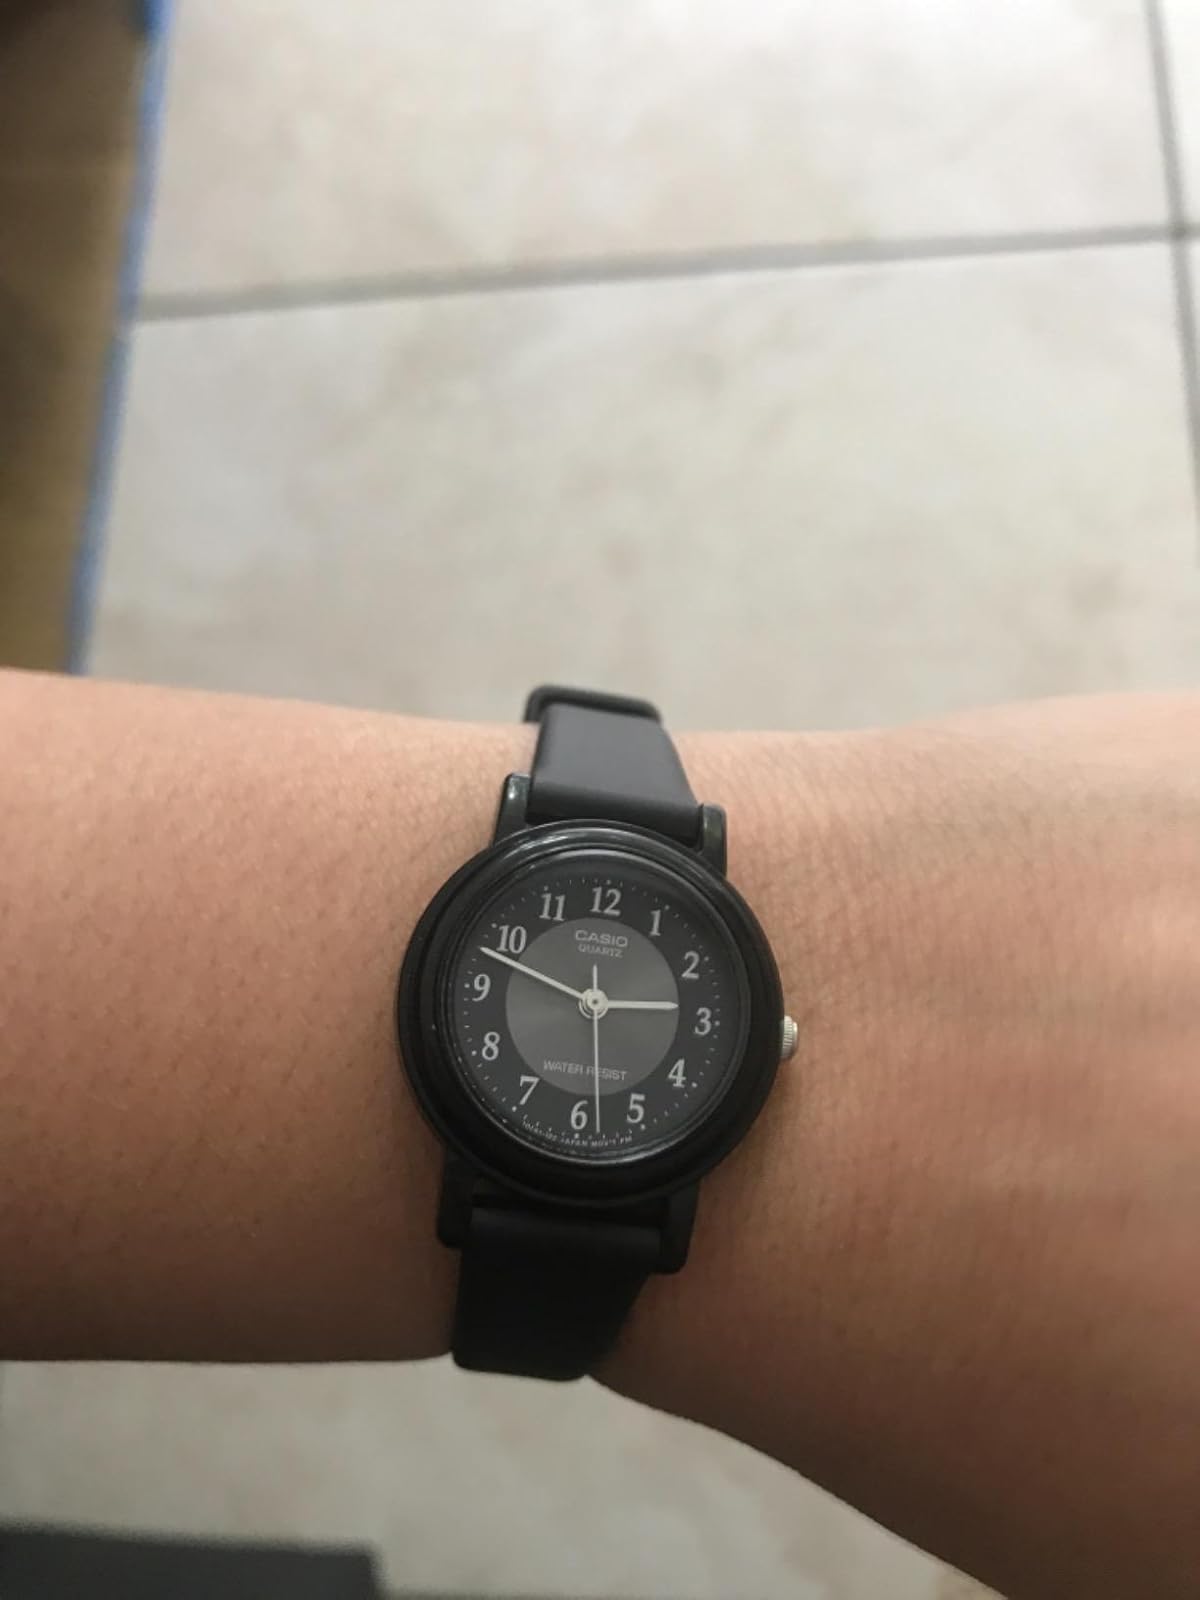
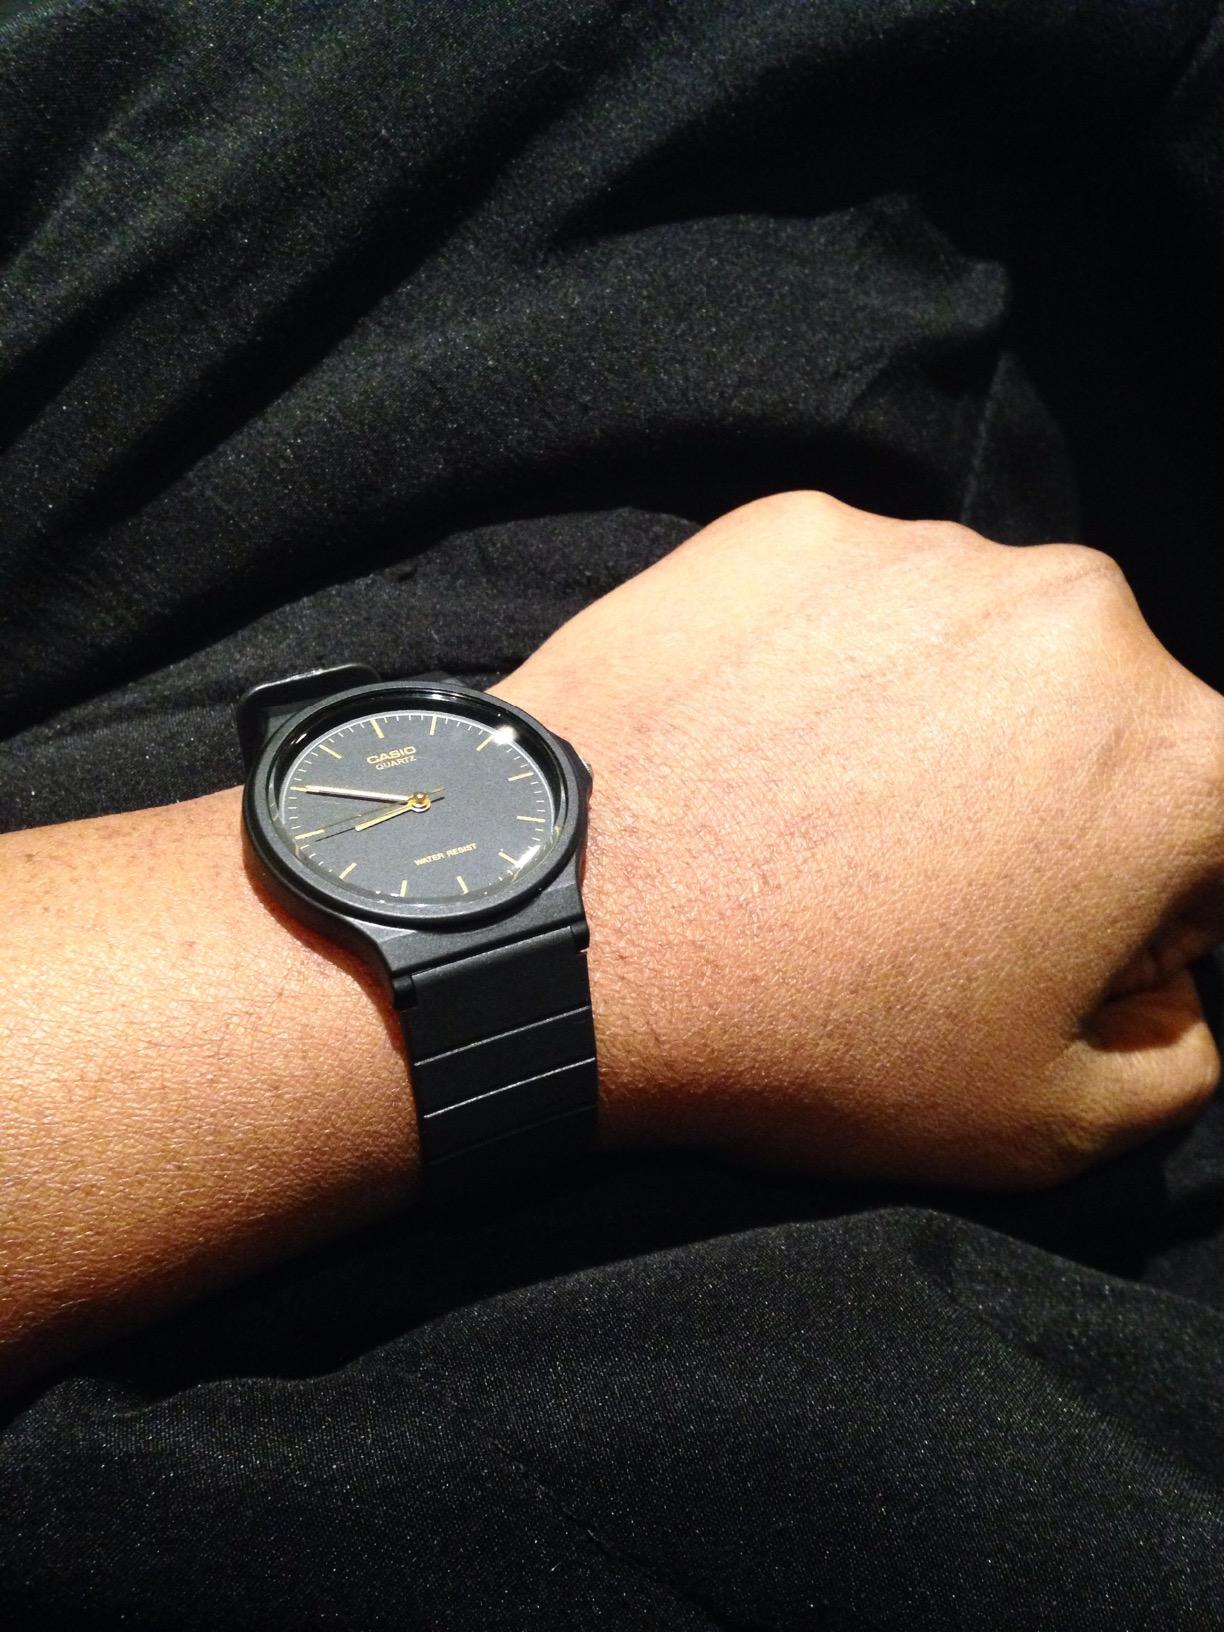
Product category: accessories_watch
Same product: no